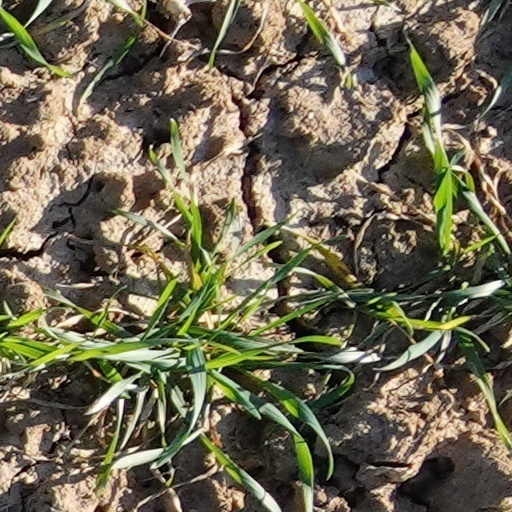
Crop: wheat